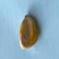
Maize quality: Bad